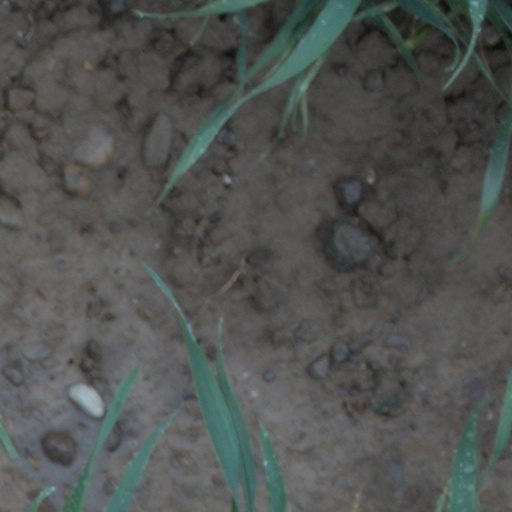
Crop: wheat